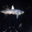
Label: shark